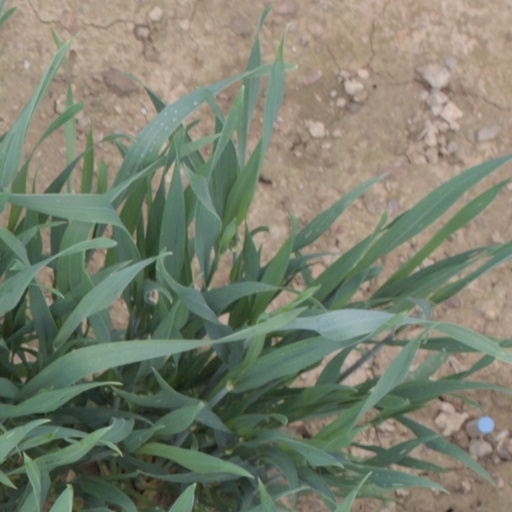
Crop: wheat